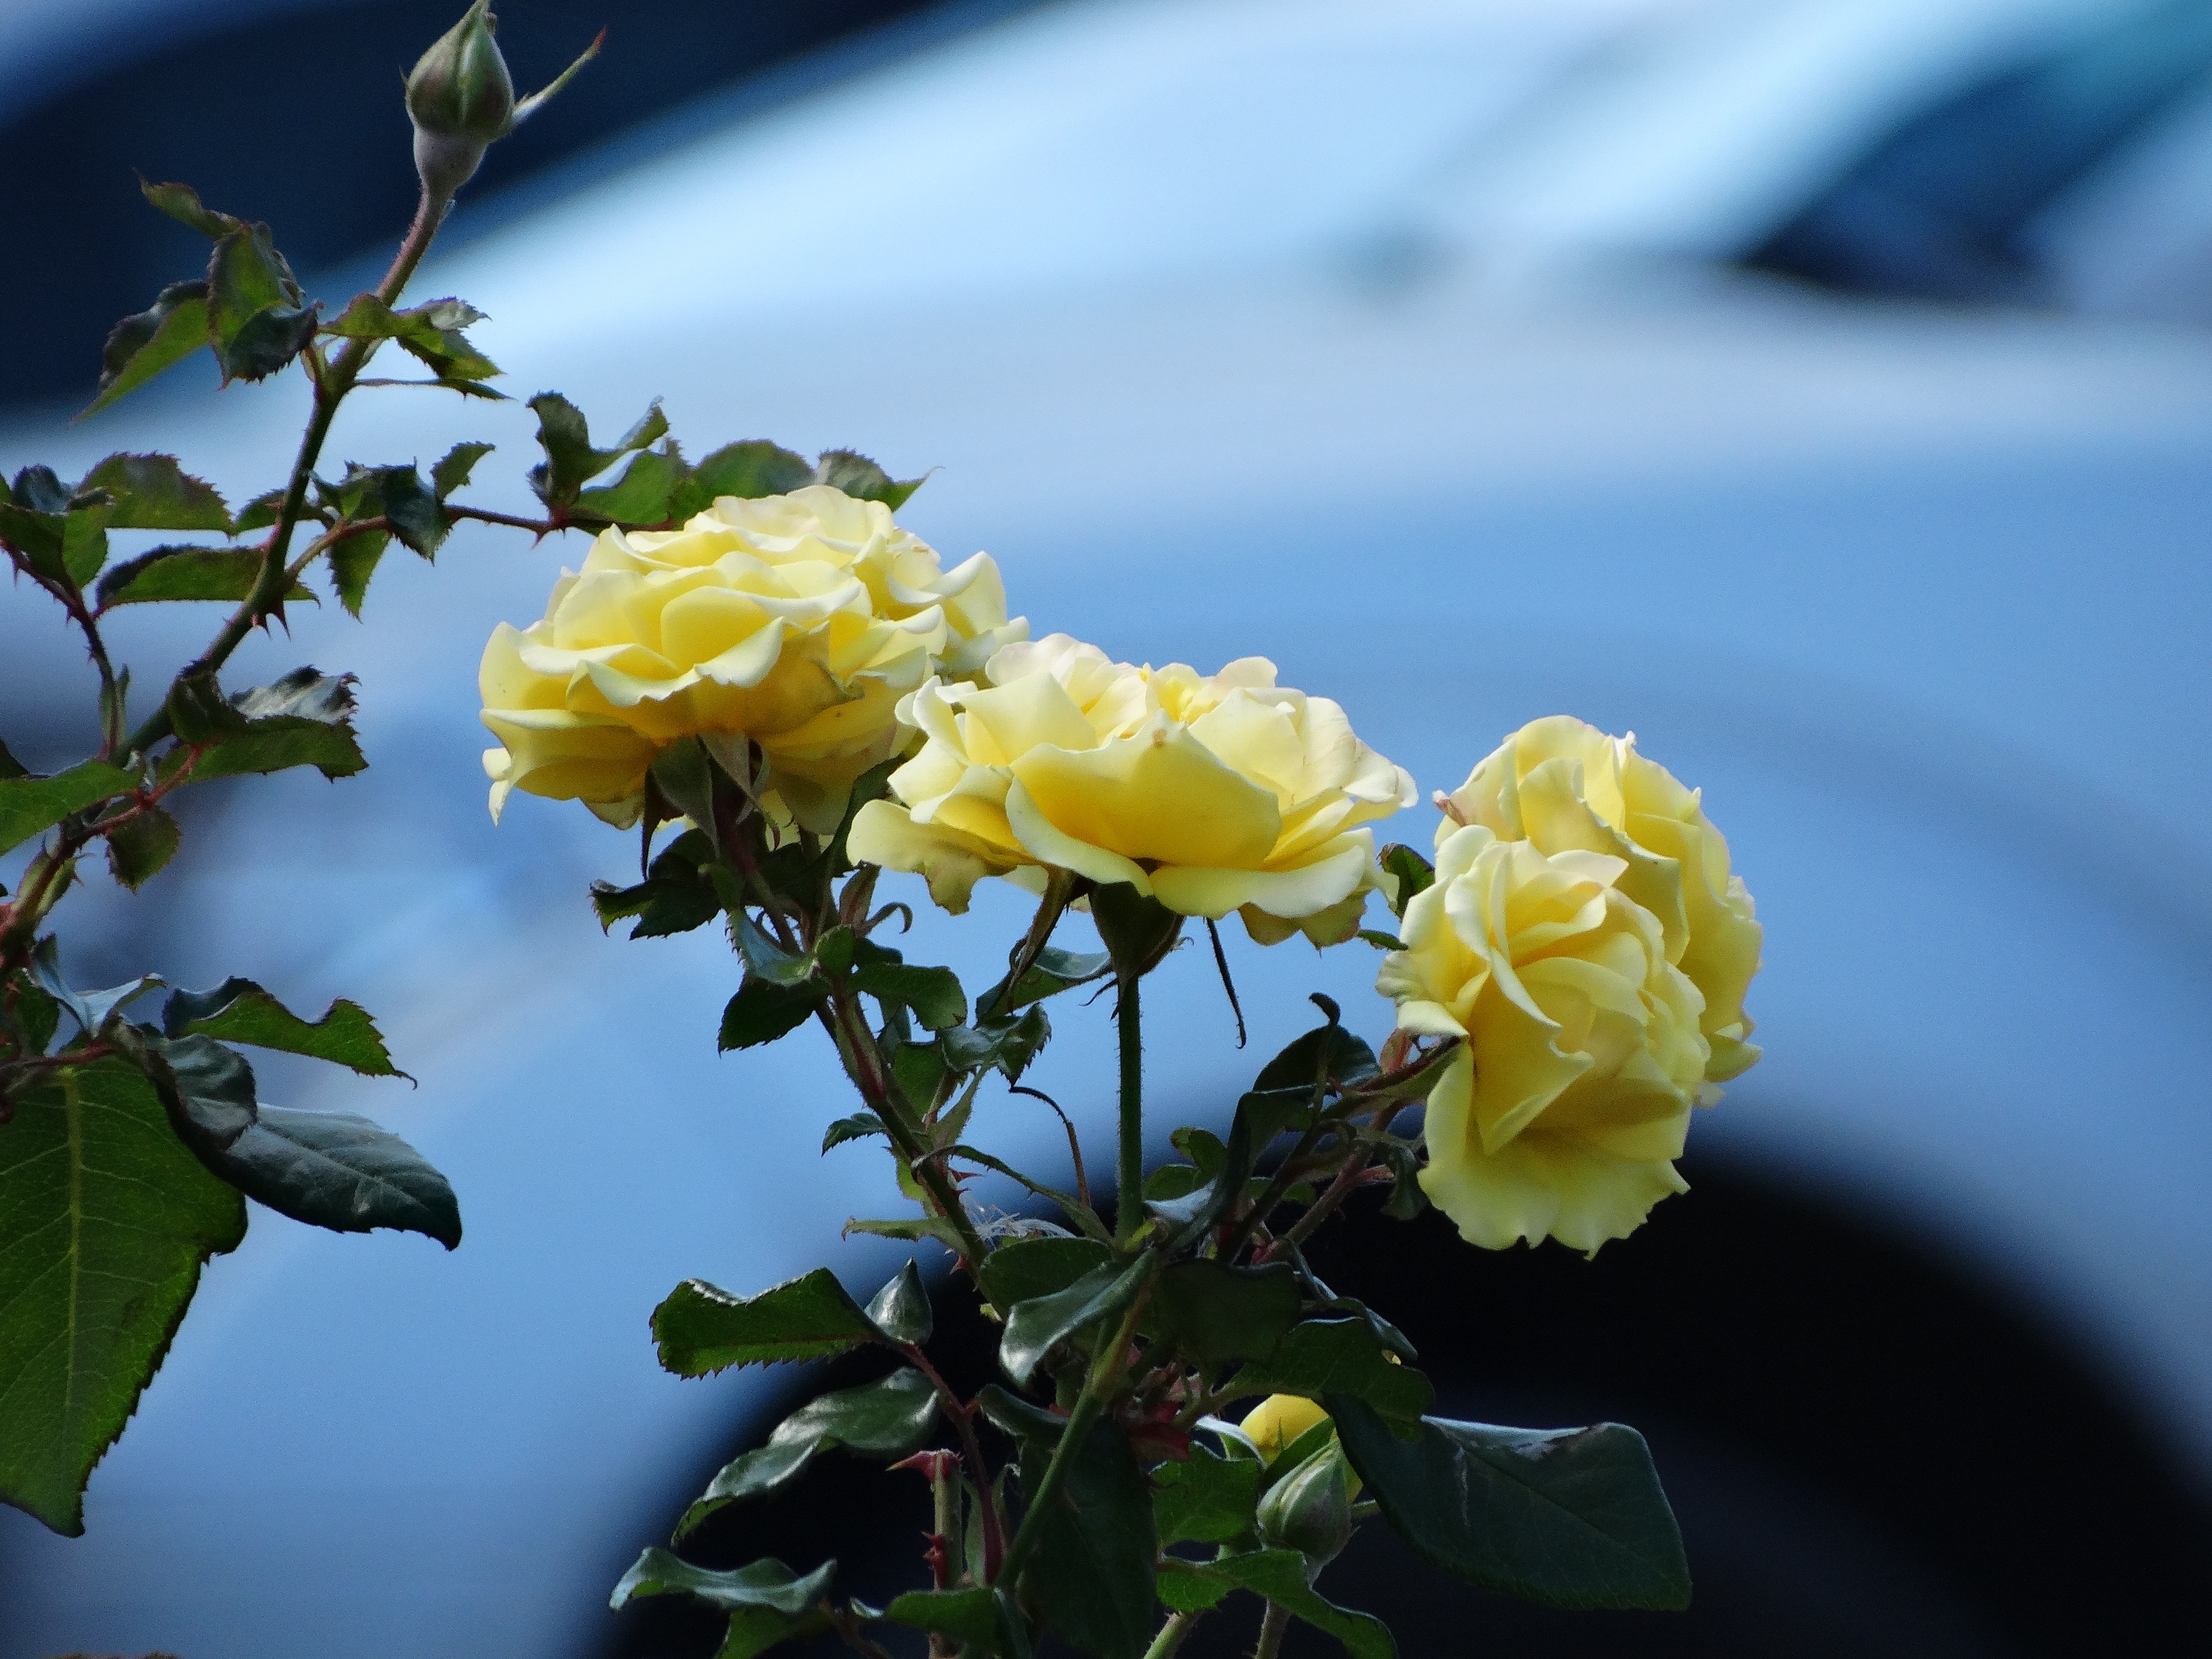
nature, plant, flower, petal, rose, spring, yellow, garden, flora, plants, flowers, roses, floristry, floribunda, flowering plant, garden roses, rose family, plant stem, rose order, lady banks rose